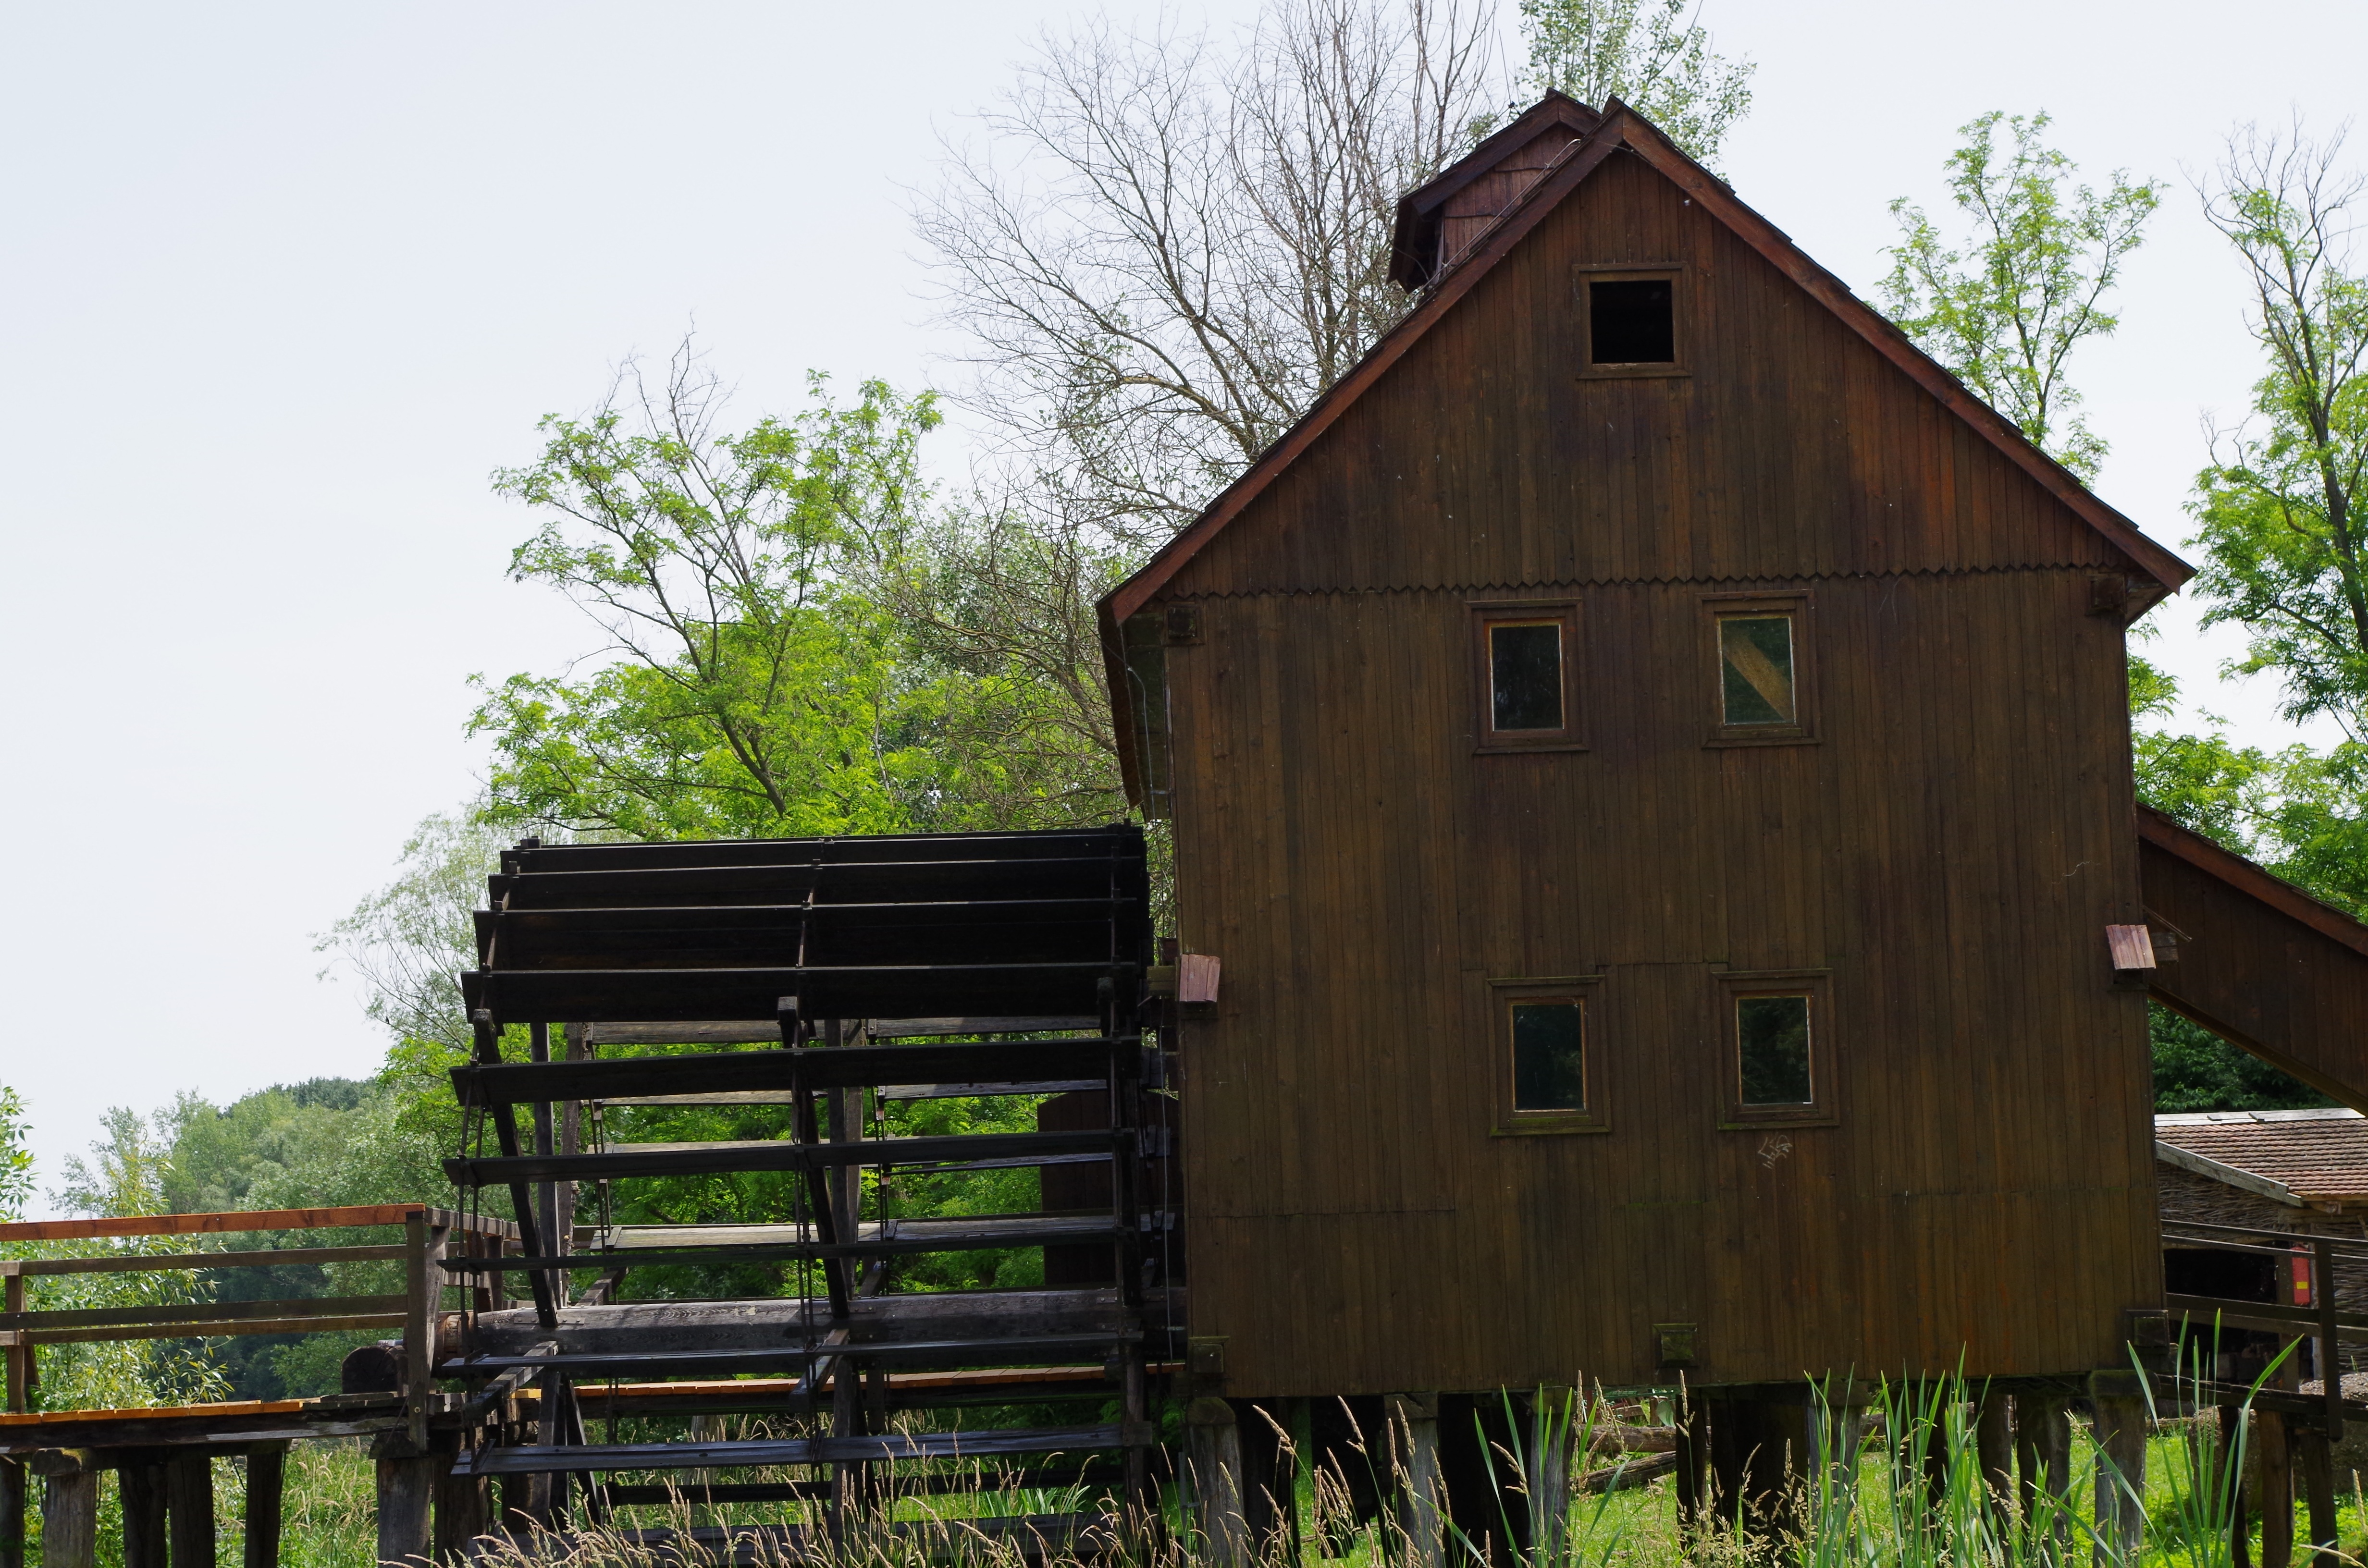
water, wood, farm, house, building, old, barn, home, shed, hut, shack, cottage, agriculture, trip, mill, wooden, log cabin, rural area